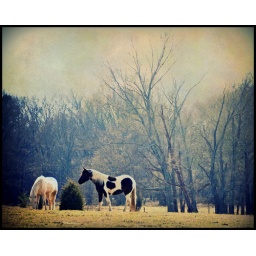
horses in the field on sunday